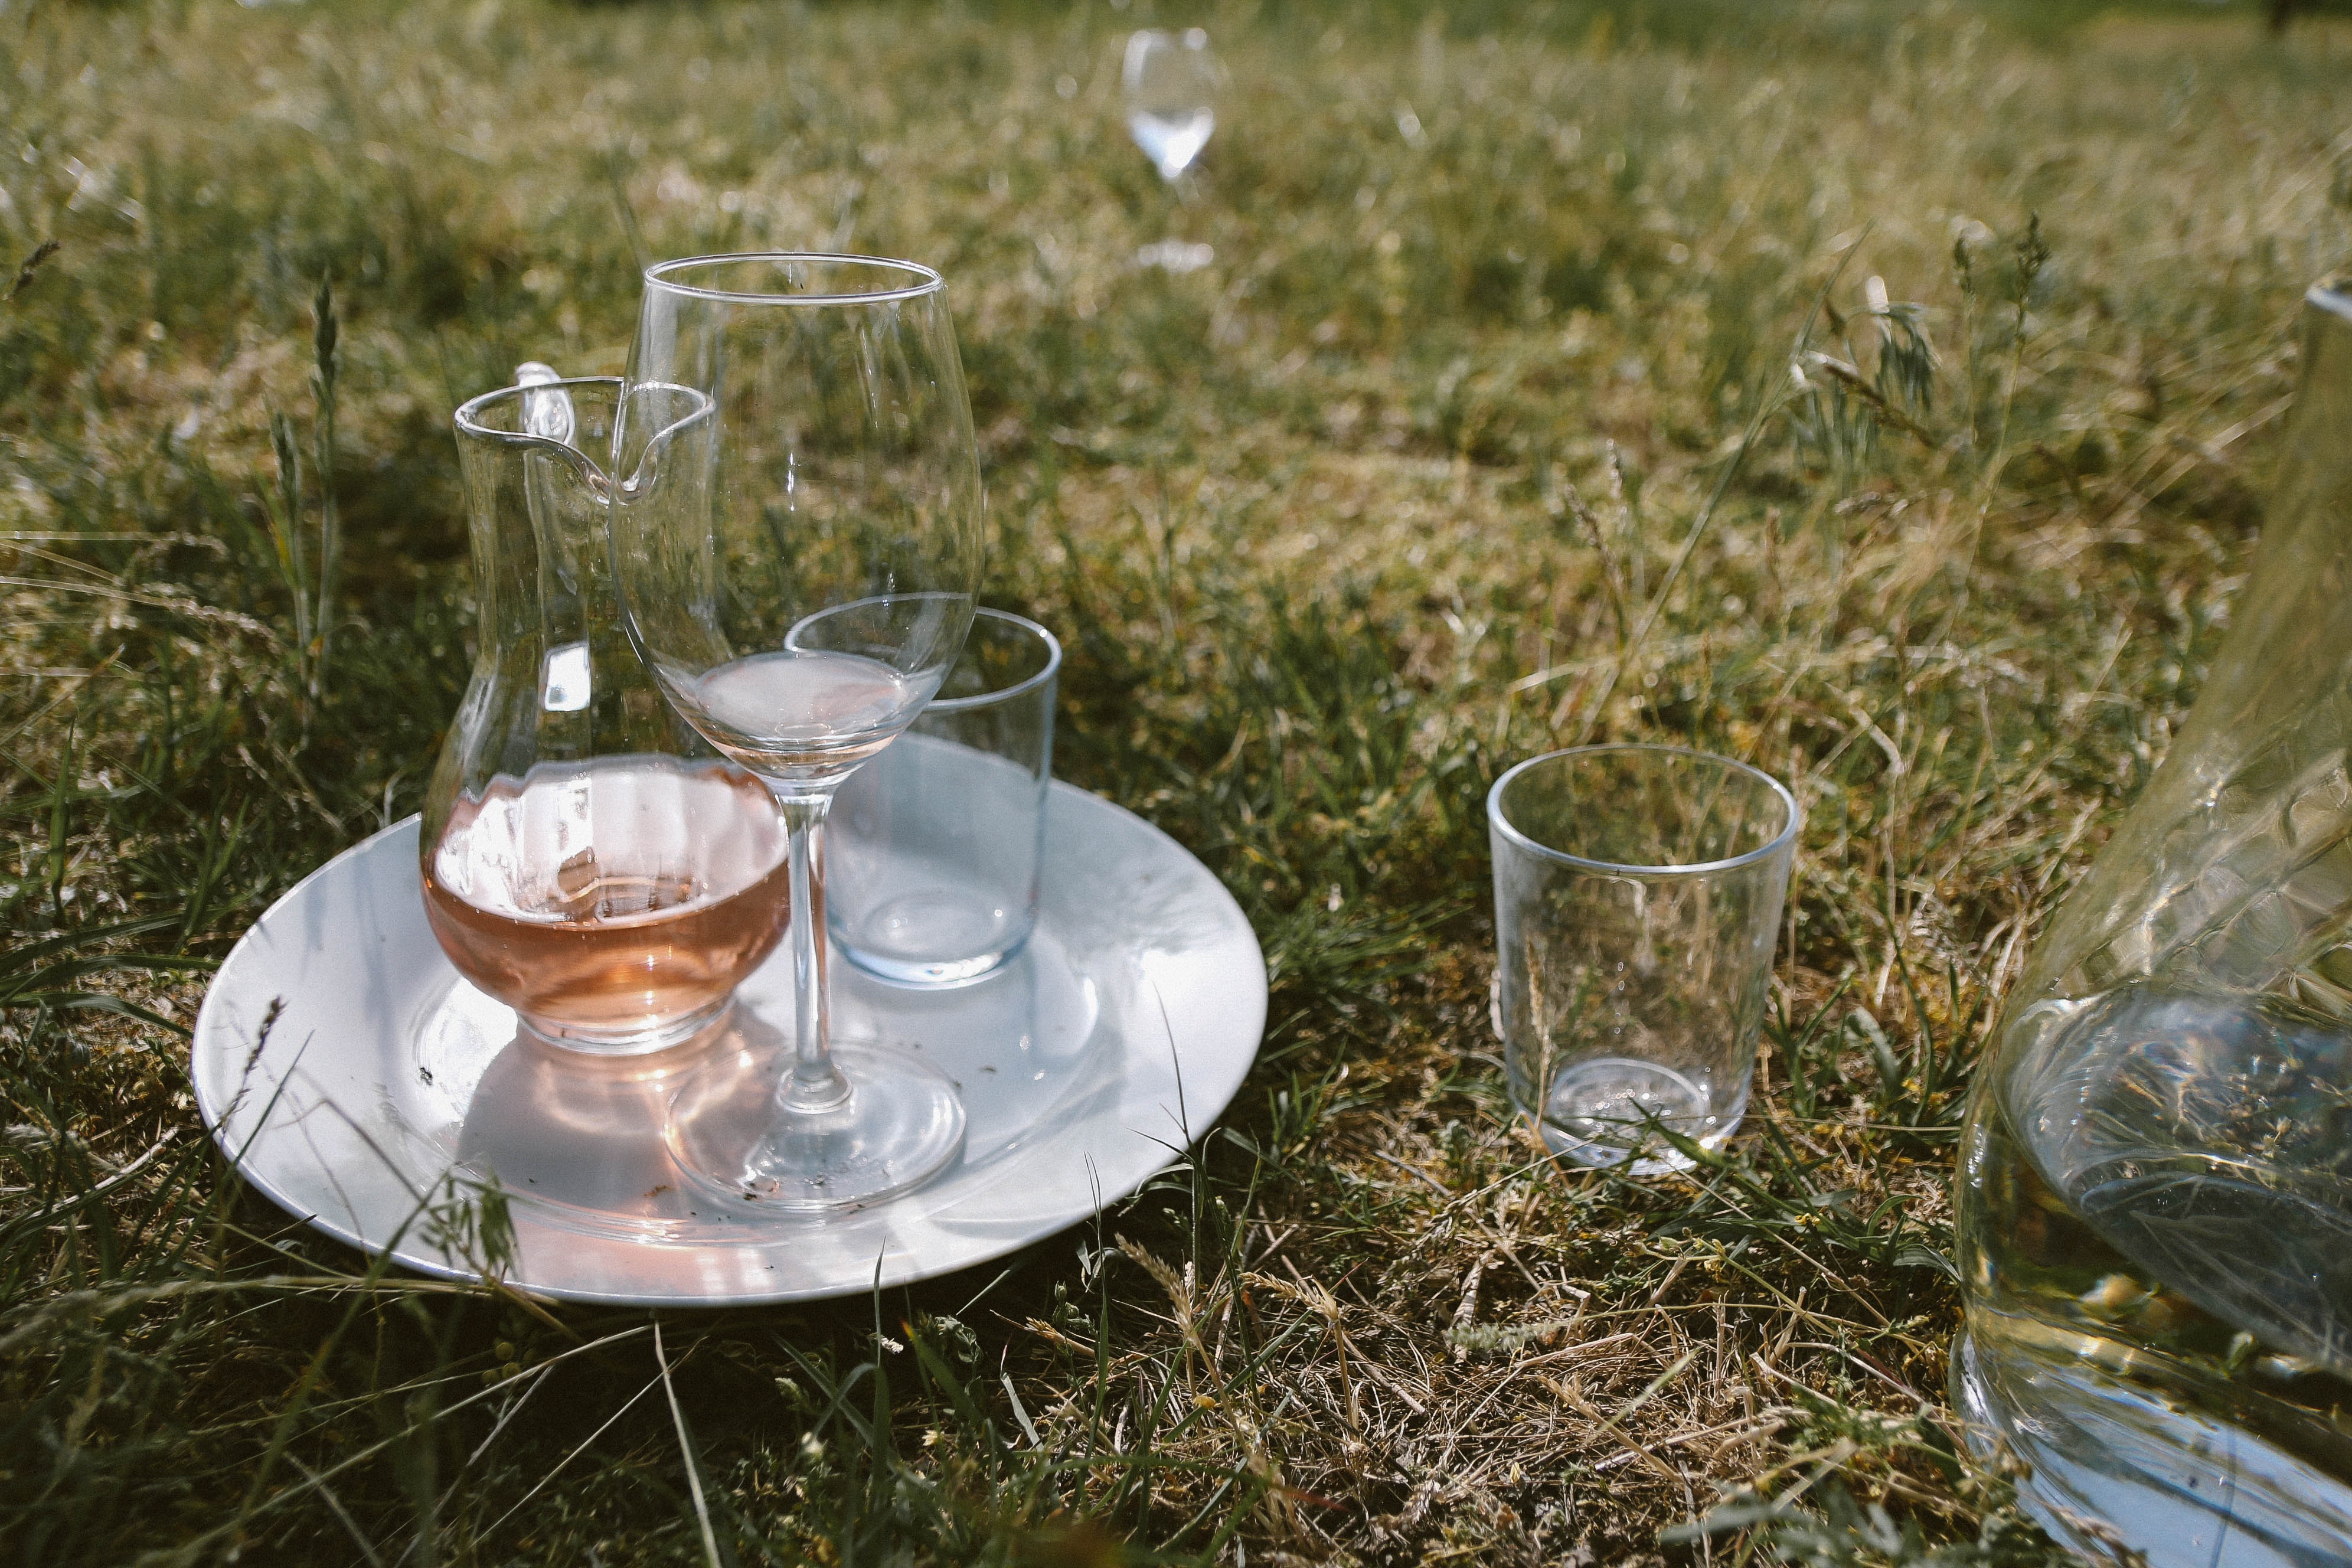
grass, glass, drinkware, tableware, serveware, table